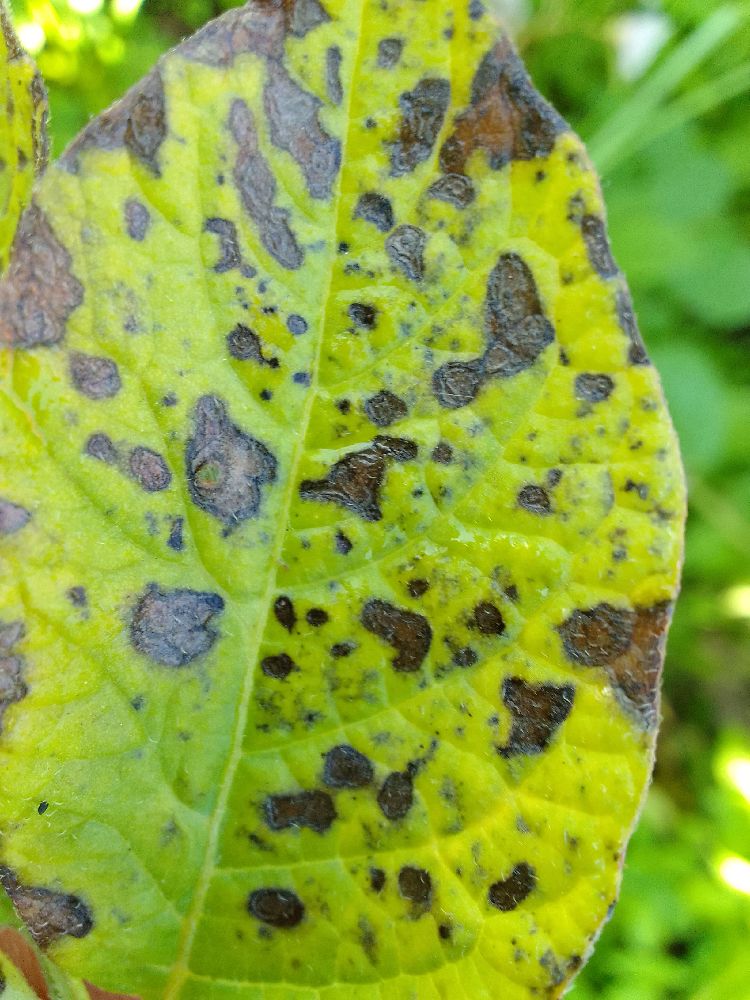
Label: Early blight